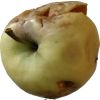
Label: Apple hit 1